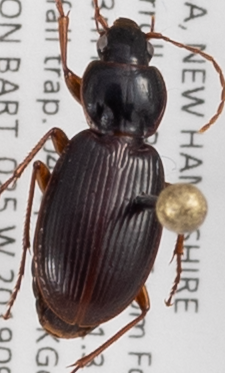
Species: Synuchus impunctatus
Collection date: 2019-09-04
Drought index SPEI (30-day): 0.27
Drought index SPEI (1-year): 0.966
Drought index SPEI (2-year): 0.732